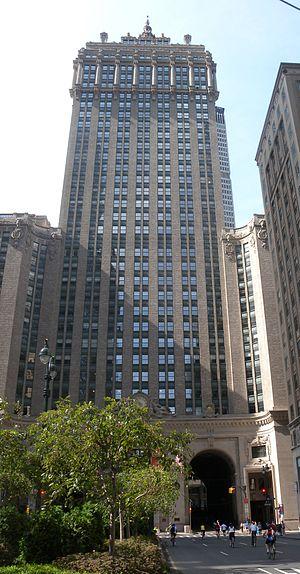
Le Helmsley building se trouve dans la ville de New York aux États-Unis dans le quartier du midtown Manhattan.